Susi Weigel

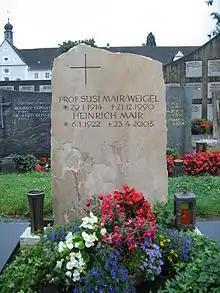
Weigel's grave

Susi Weigel (1914 - 1990), born in Austria, was a illustrator and animator. Weigel illustrated 45 children’s books including many by Austrian writer Mira Lobe. Kindergarten Susi Weigel, a kindergarten in Bludenz, Austria, is named after her.